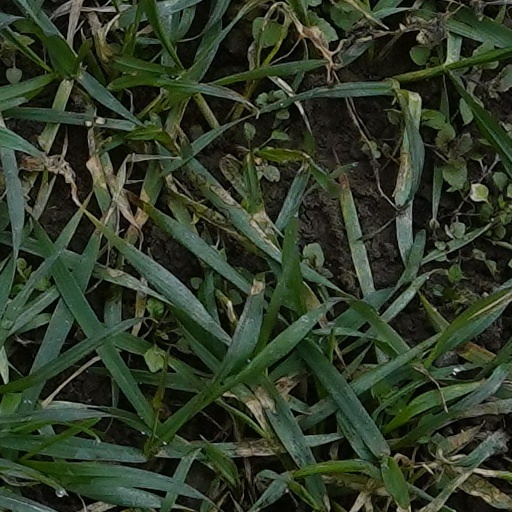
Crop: wheat